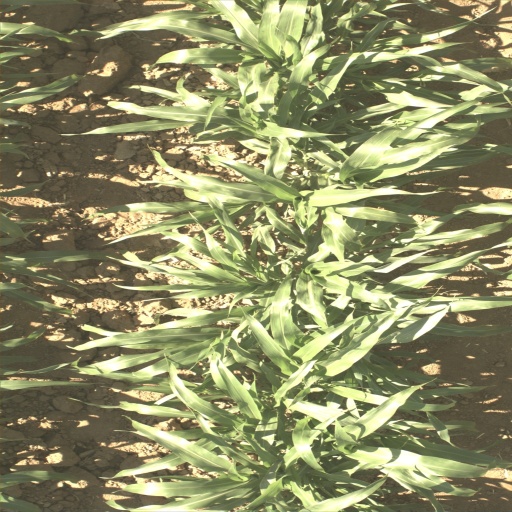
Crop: sorghum